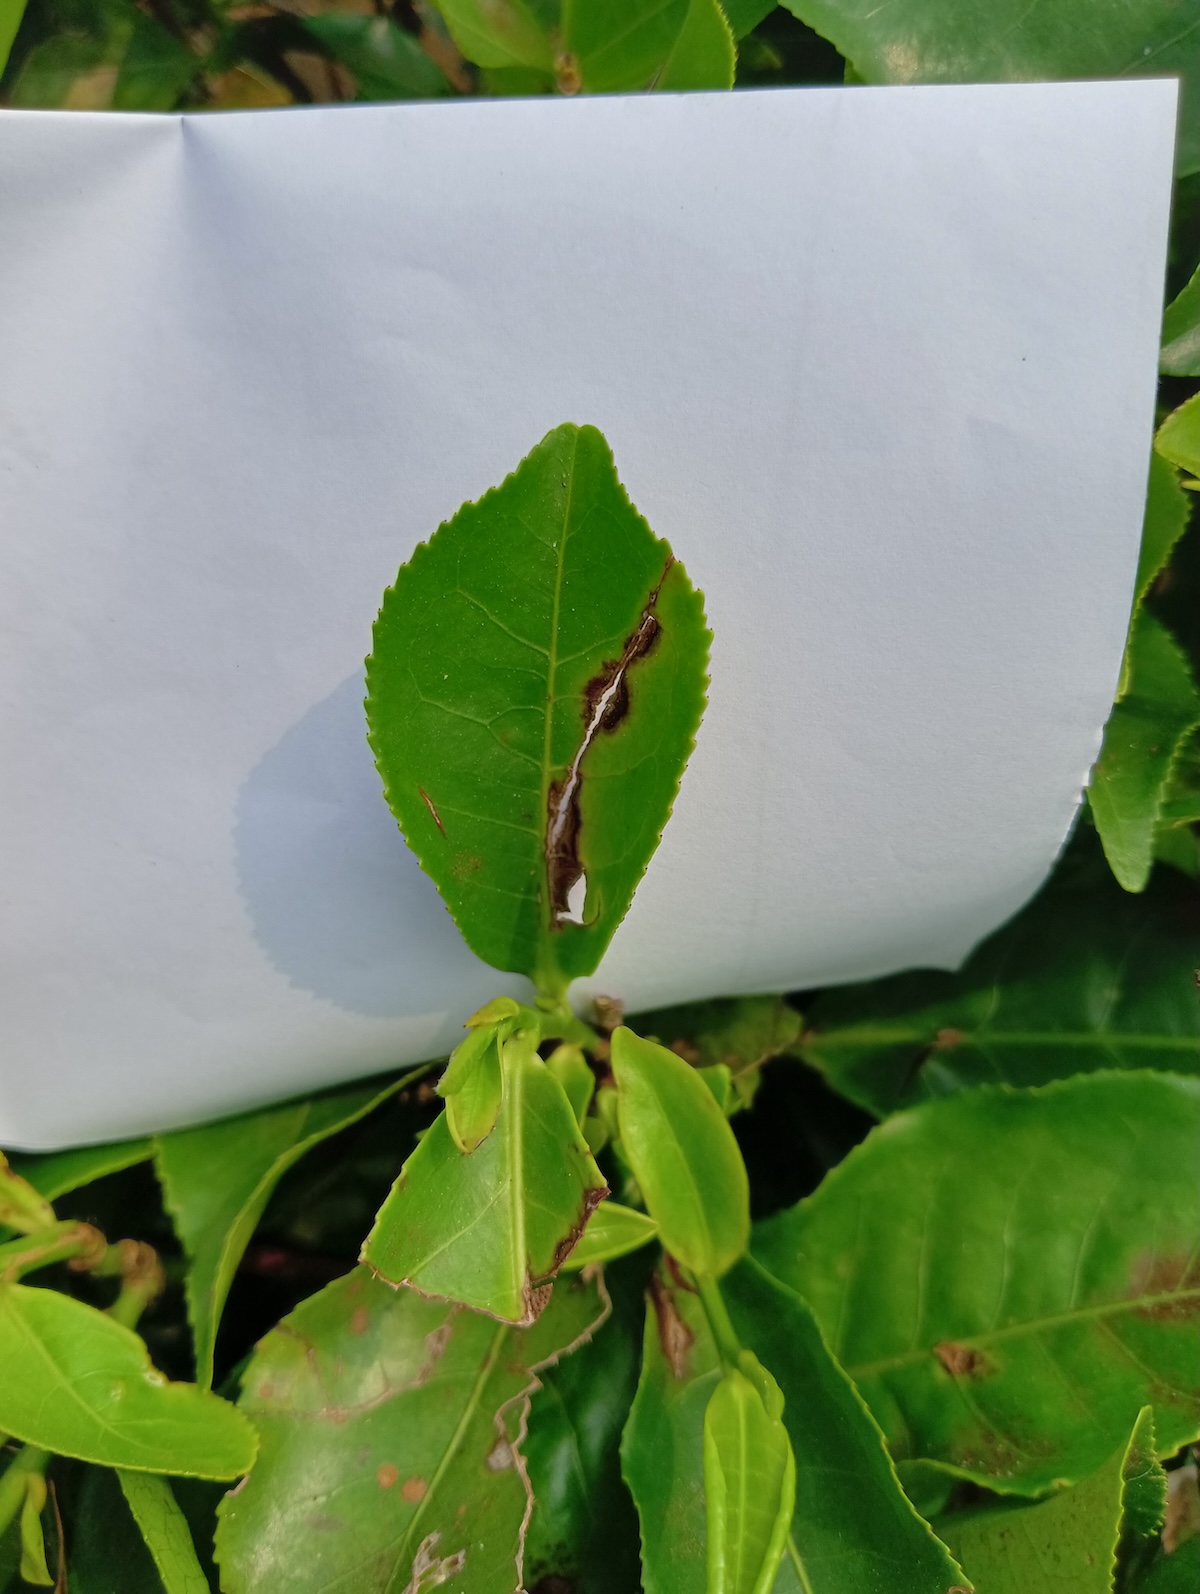
Label: Gray Blight